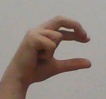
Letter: thal